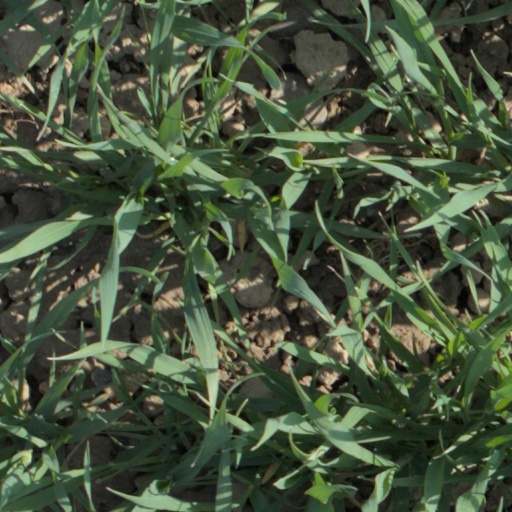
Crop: wheat